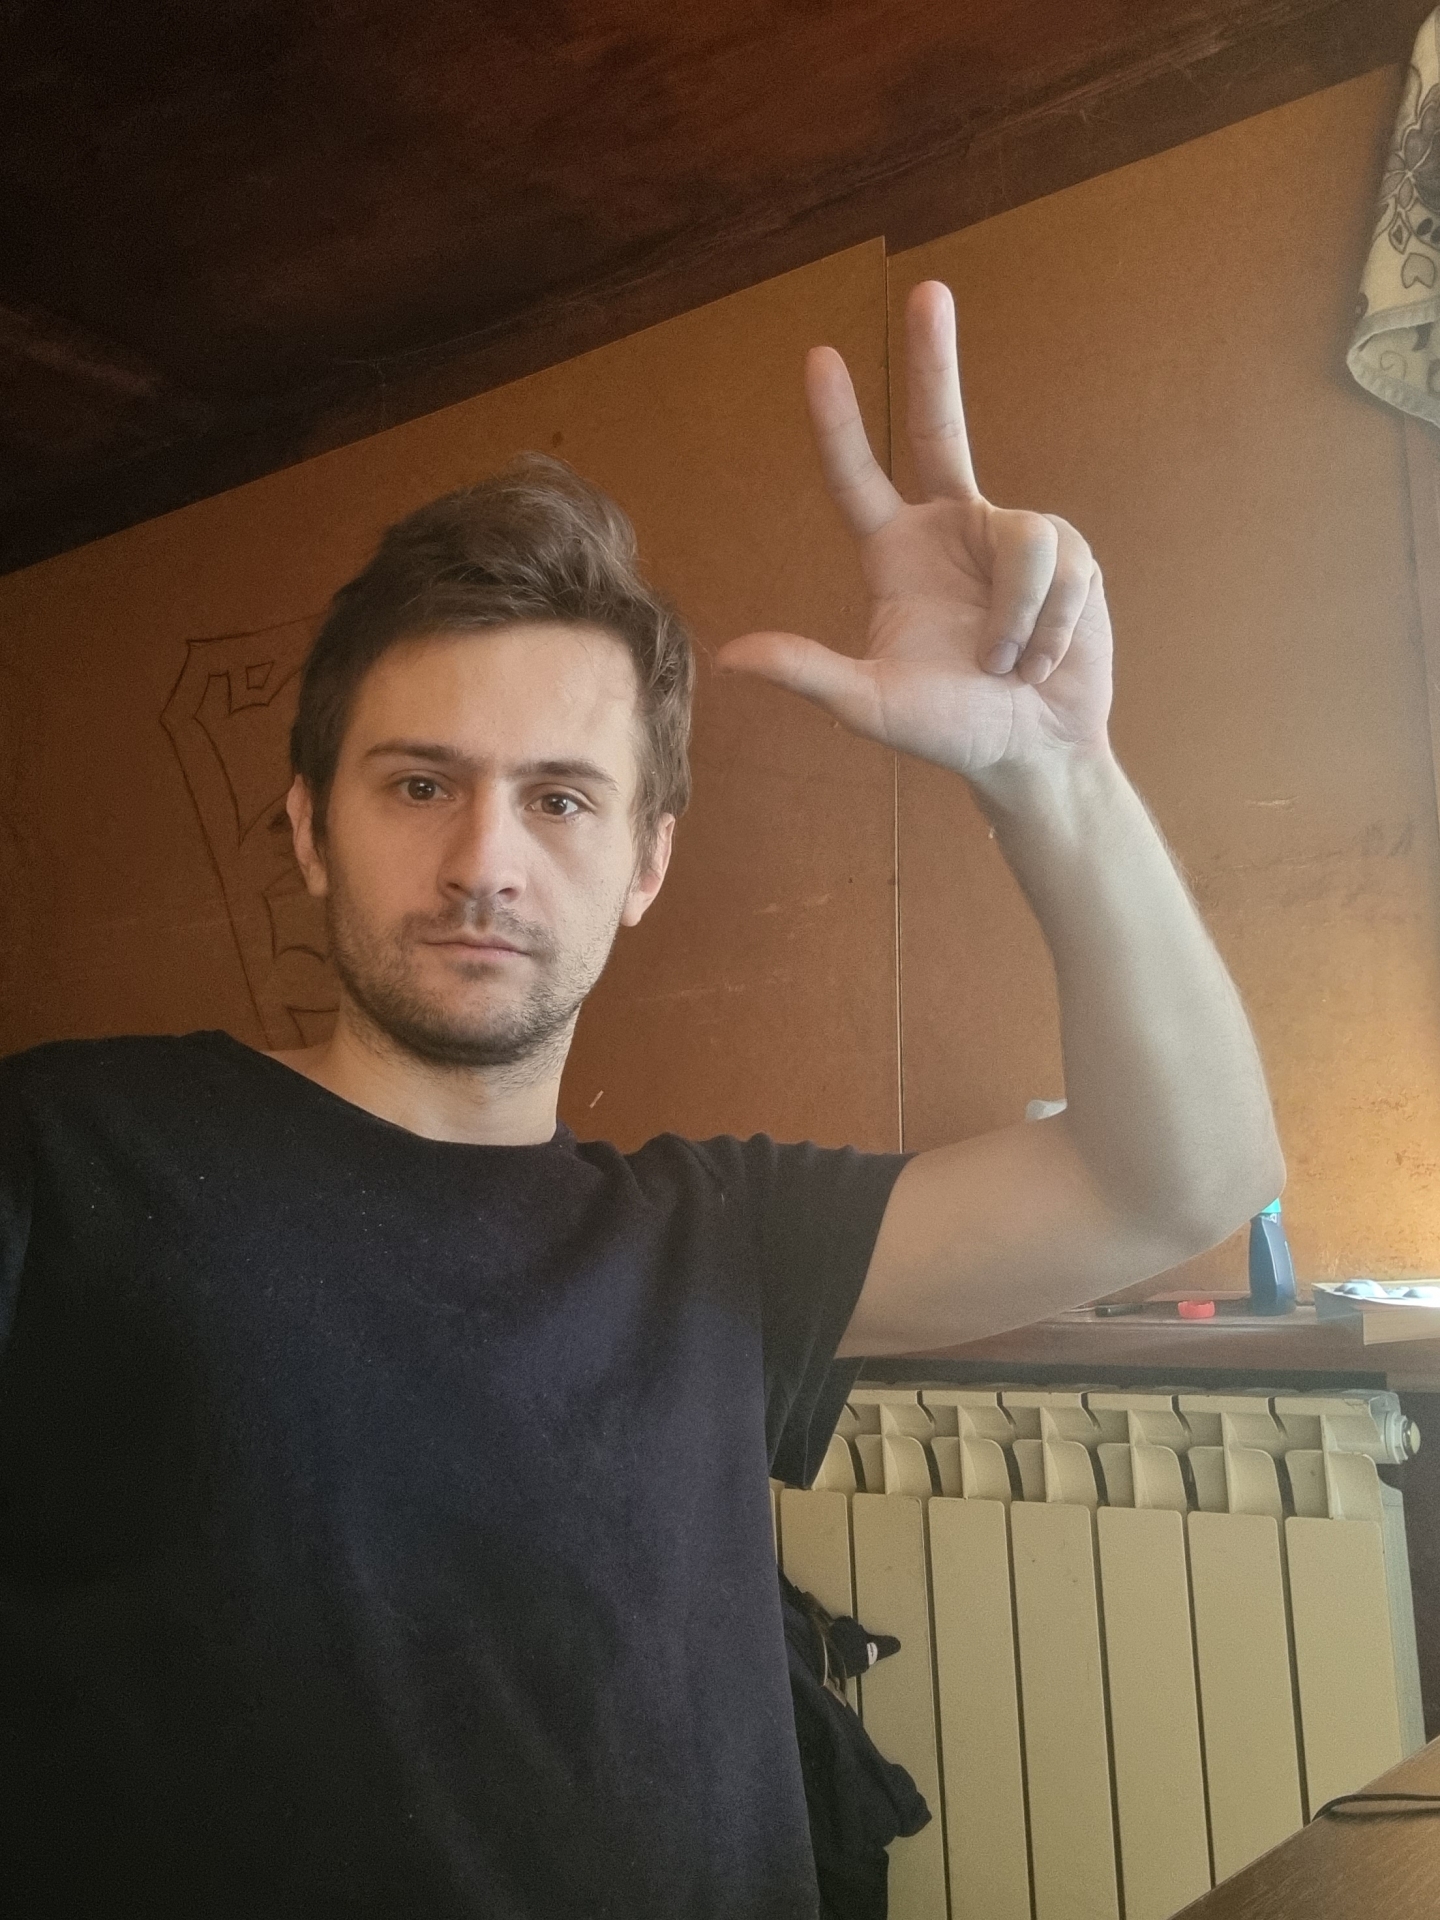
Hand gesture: three2